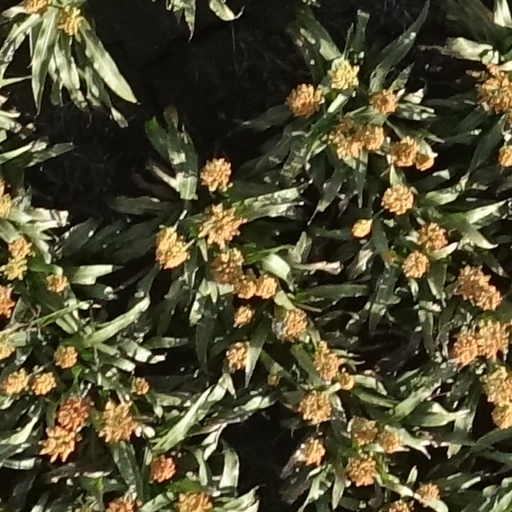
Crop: sorghum